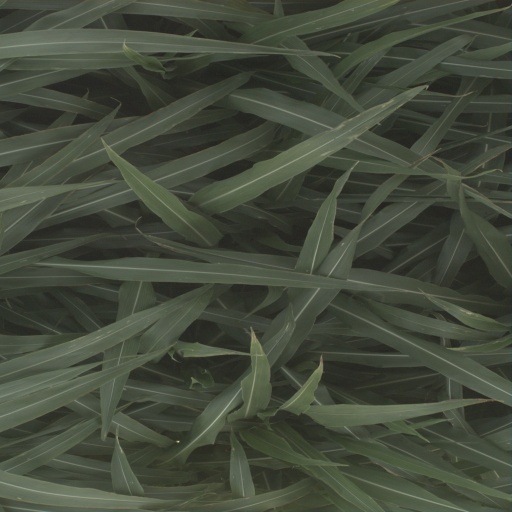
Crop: sorghum